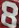
Number: 8